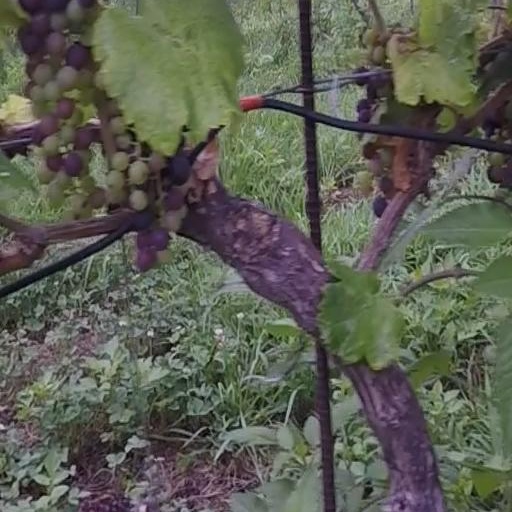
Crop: grape